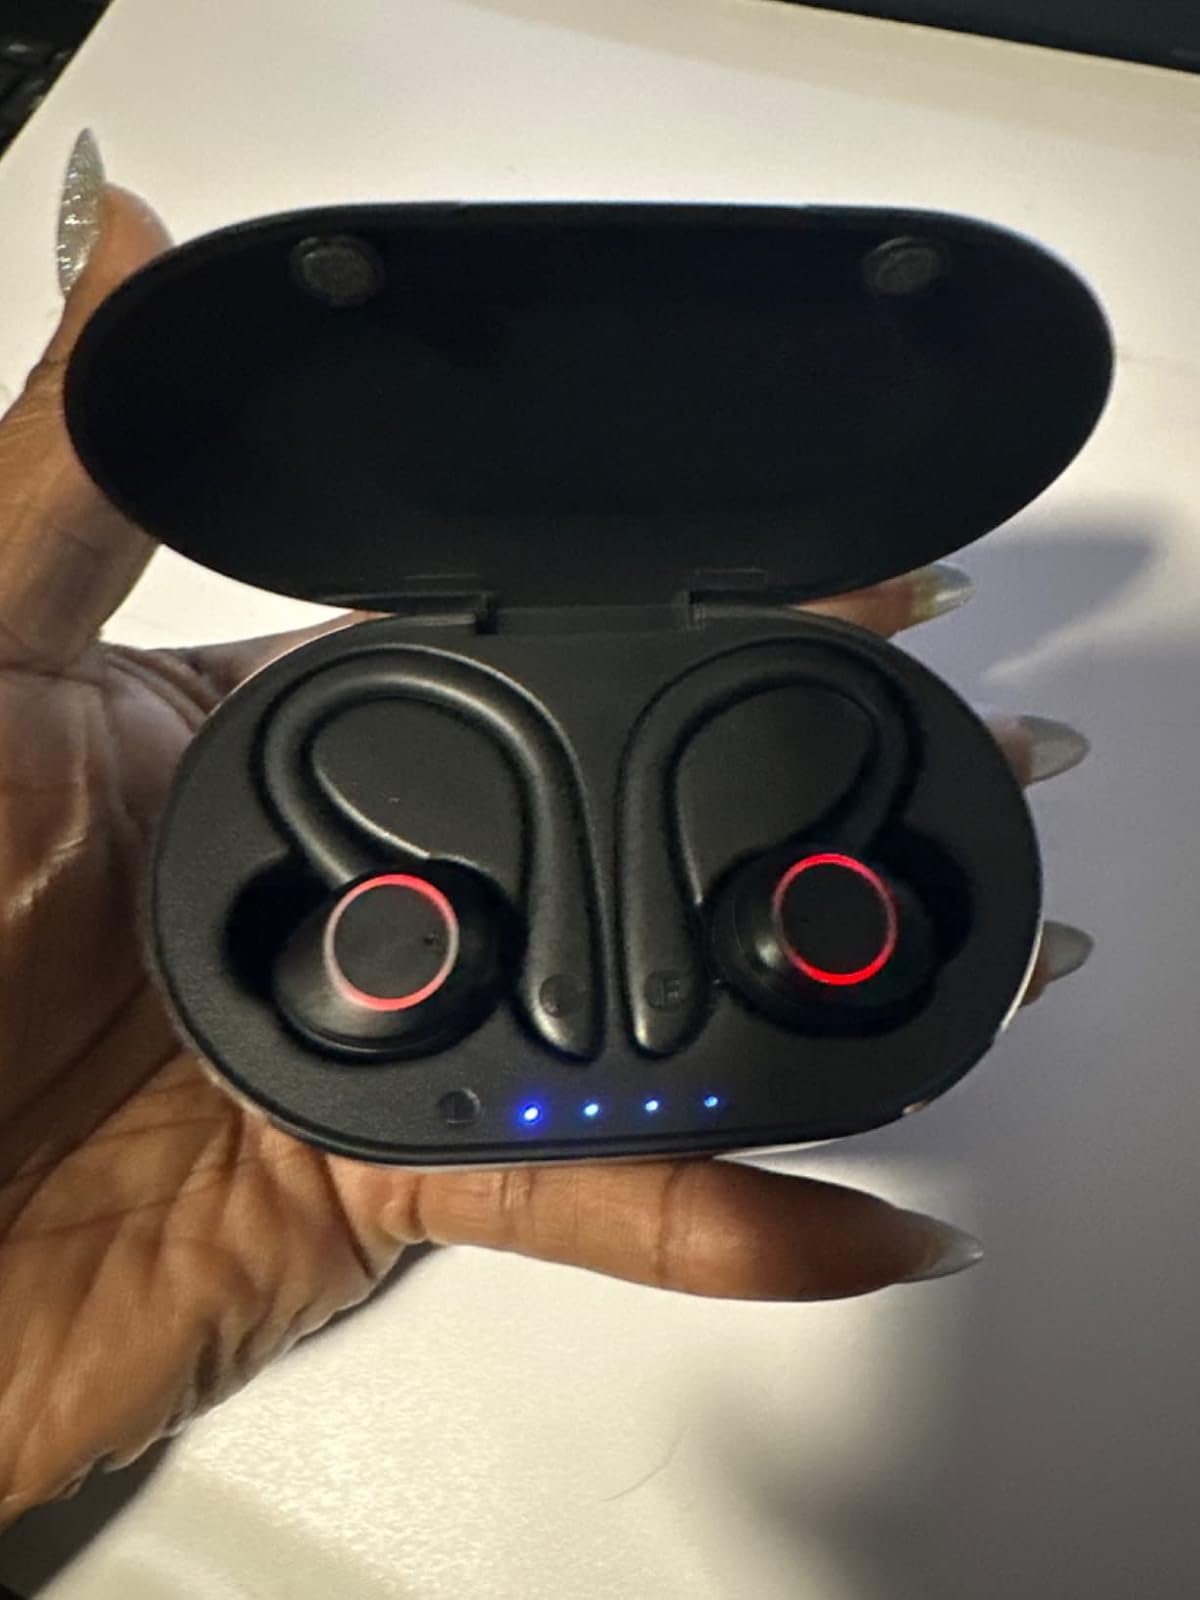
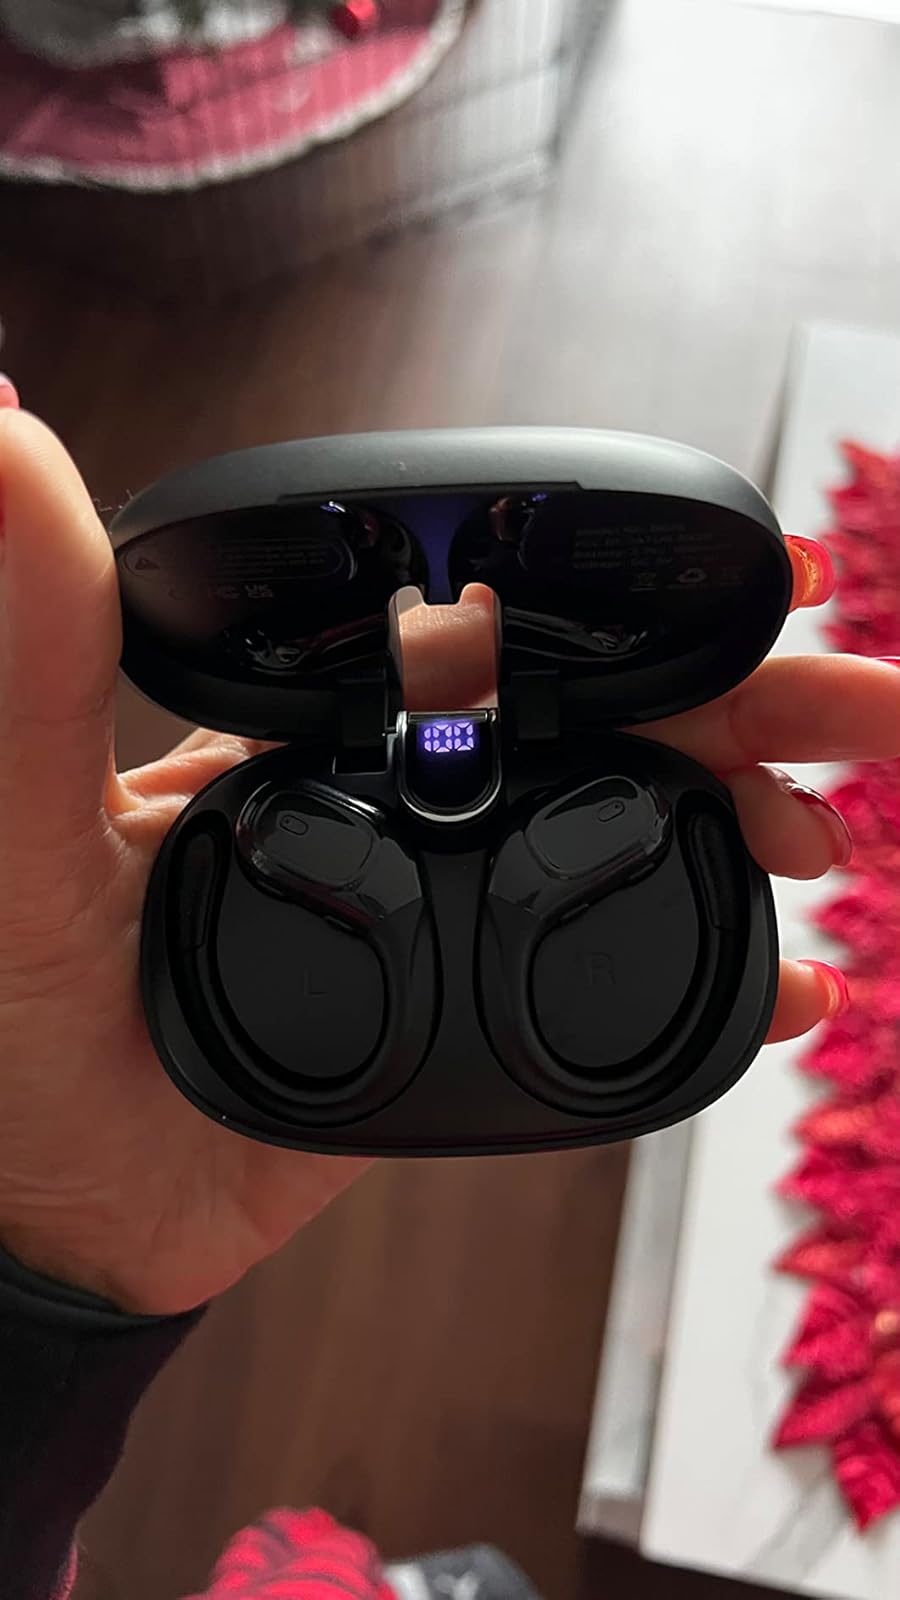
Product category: earbuds
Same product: no